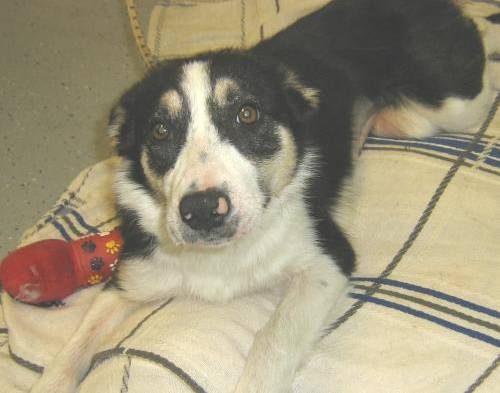
Label: dog